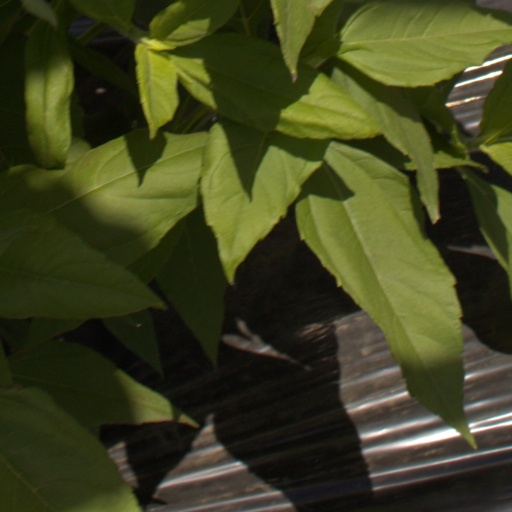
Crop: Jerusalem artichoke